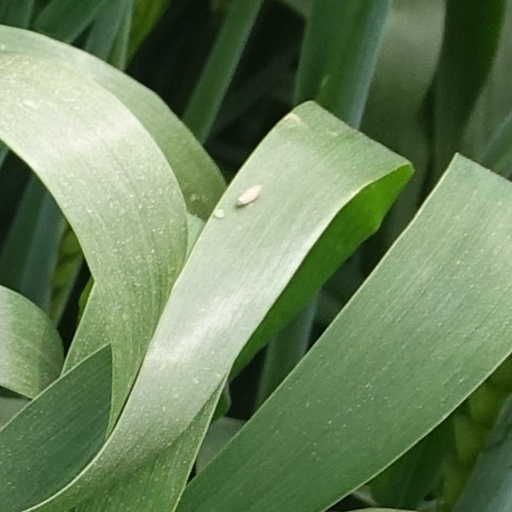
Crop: wheat